Keith Chegwin

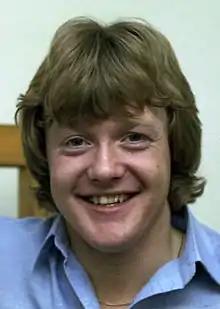
Chegwin in 1981

Keith Chegwin (17 January 1957 – 11 December 2017), also known by the nickname Cheggers, was an English television presenter and actor, appearing in several children's entertainment shows in the 1970s and 1980s, including "Multi-Coloured Swap Shop" and "Cheggers Plays Pop".